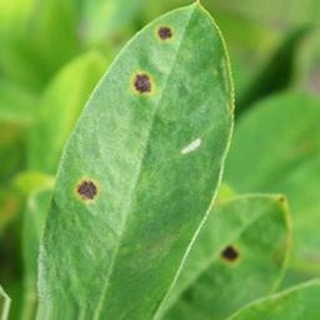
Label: groundnut_early_leaf_spot